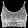
Label: T - shirt / top